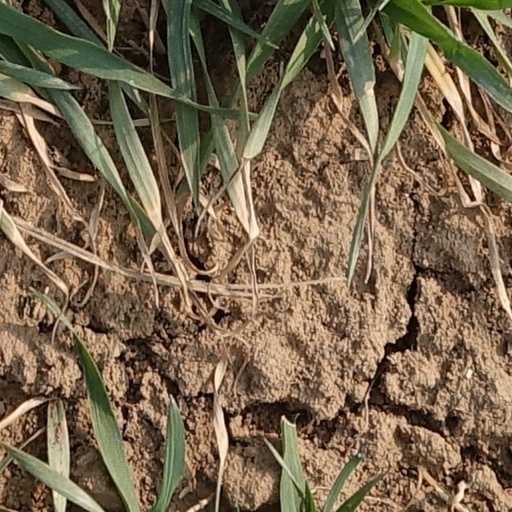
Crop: wheat